BC Lions

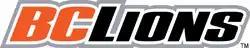
Team wordmark 2005-2015

The BC Lions Football Club is owned by businessman Amar Doman, who was introduced as the club's owner on August 18, 2021. As of 2024, the BC Lions Football Club executive committee consisted of four people: